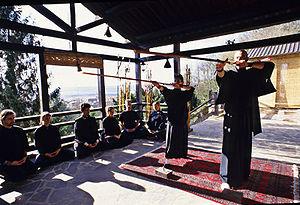
Zen Dojo Sarbacana 1998
Le Sarbacana est une technique, inventée en 1991 par Michel-Laurent Dioptaz qui utilise la sarbacane comme instrument d’exploration et de développement des capacités d’attention et de prise de décision par la conscience du souffle. La sarbacane y est perçue comme le prolongement naturel de la colonne de souffle et considérée comme une trachée à l’extérieur du corps. Vécue comme une Gestalt participant du schéma corporel, la sarbacane, devient vecteur de compréhension, d’entraînement et de maîtrise des processus de la conscience liés aux processus de la respiration.